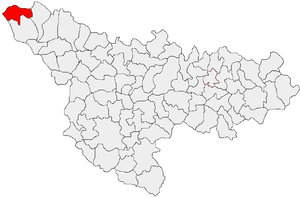
Beba Veche est une commune du județ de Timiș en Roumanie, dans la région historique du Banat.